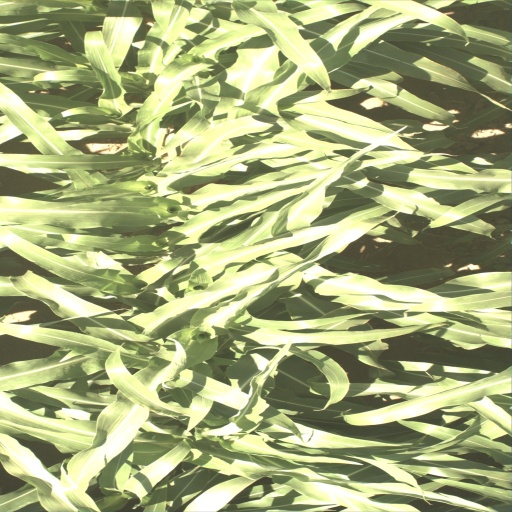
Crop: sorghum